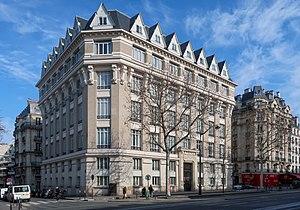
93 boulevard du Montparnasse (Paris, 6e).
Le boulevard du Montparnasse est un boulevard de Paris qui se situe à la limite des 6ᵉ, 14ᵉ et 15ᵉ arrondissements de Paris.